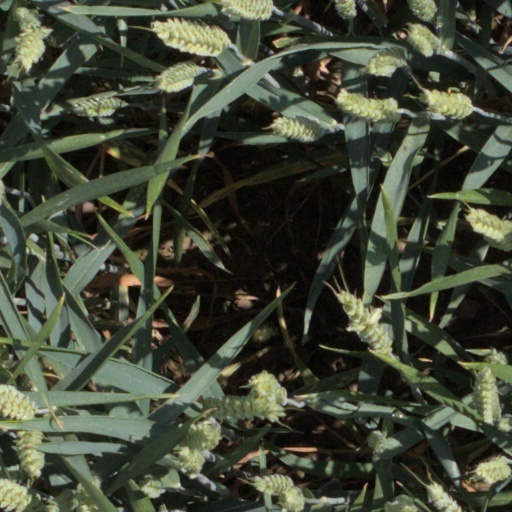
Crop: wheat